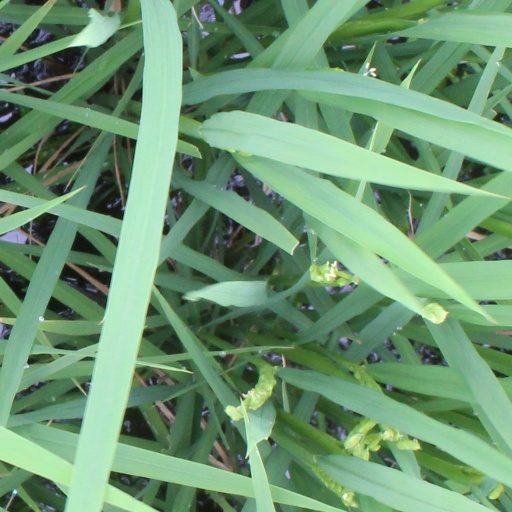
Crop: rice